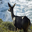
Label: deer